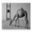
Label: camel